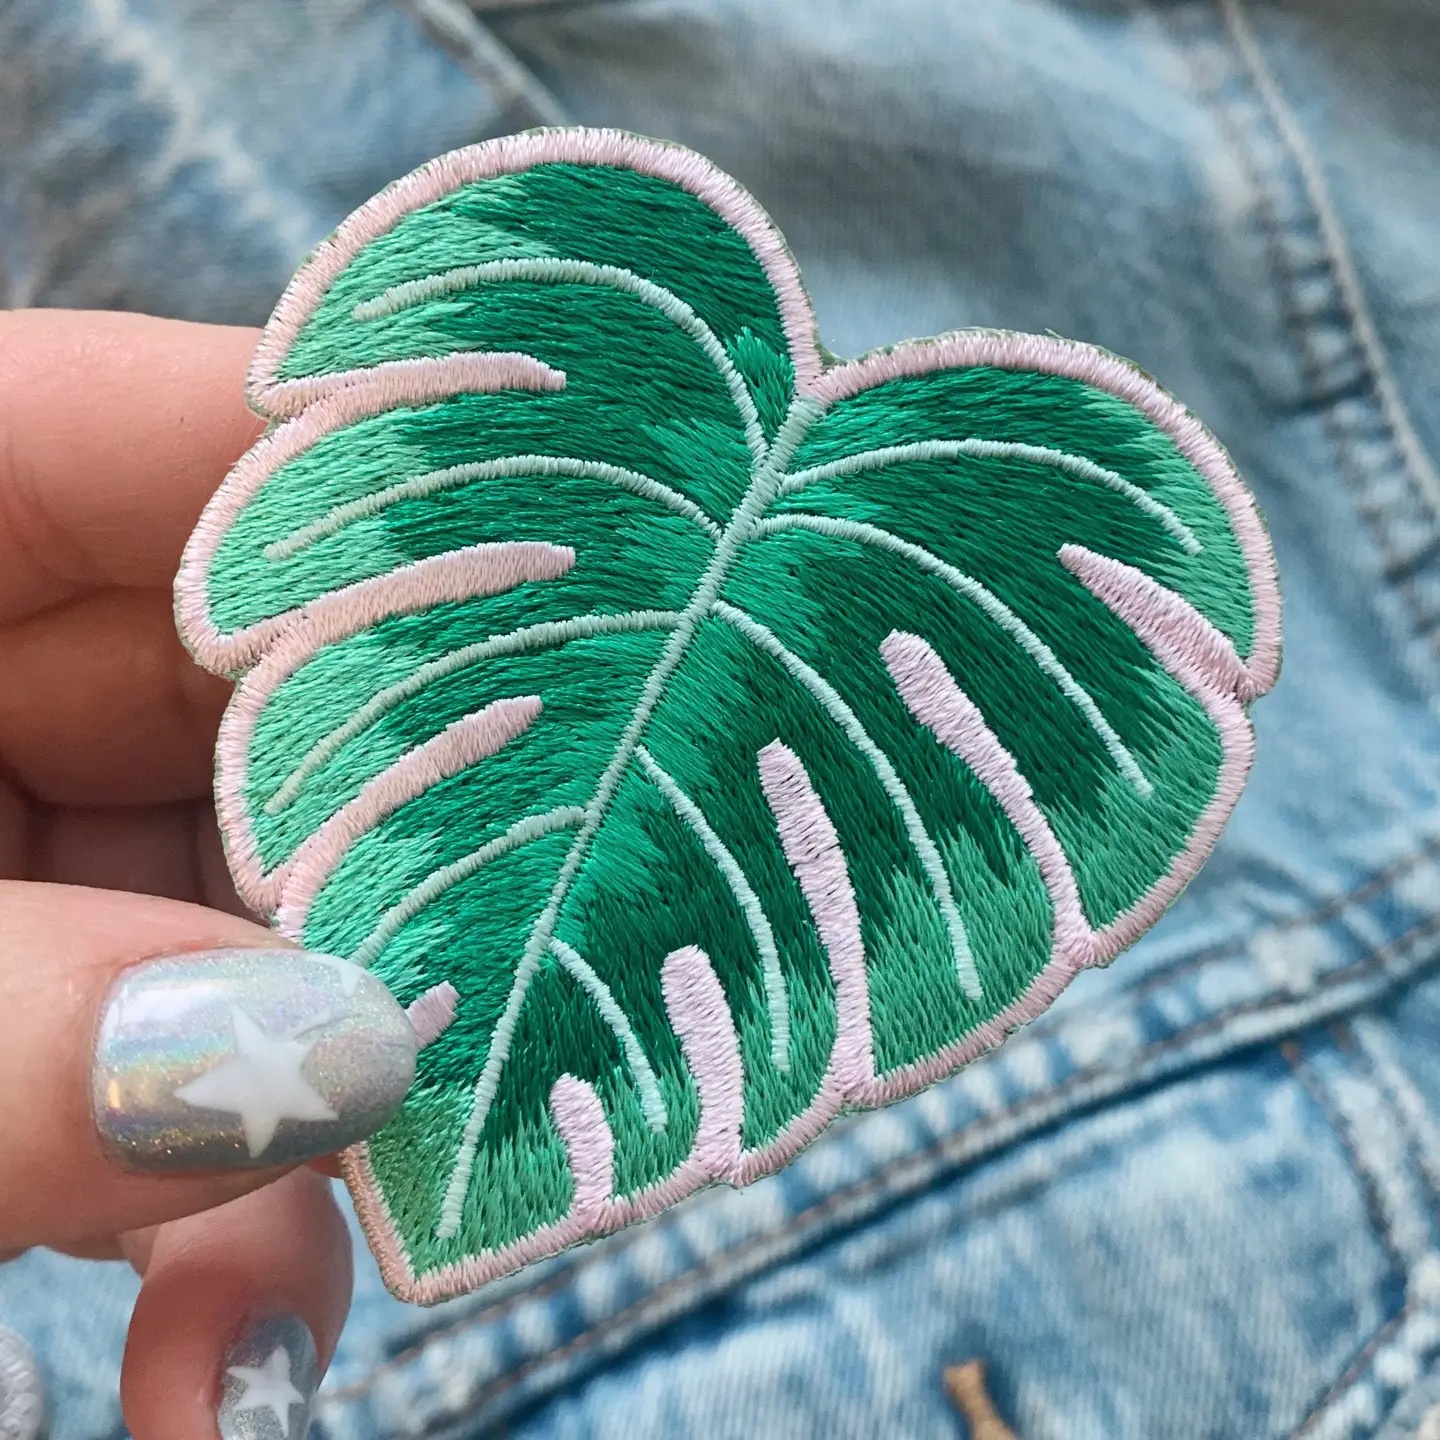
Iron on Monstera Leaf Embroidery Patch
Iron on embroidery patch of monstera leaf in beautiful greens with a pink edging! Packaged on cute holographic, signature patch cards with instructions & protective sleeves. Intended for use by adults only, colours may appear different across different screens. Size: approx: 6cm wide x 6cm tall Designed by: Wildflower + Co, Brooklyn, New York Manufactured: China
Brand: Wildflower + CO
Category: Arts & Entertainment > Hobbies & Creative Arts > Arts & Crafts > Art & Crafting Materials > Embellishments & Trims > Appliques & Patches > Embroidered Patches